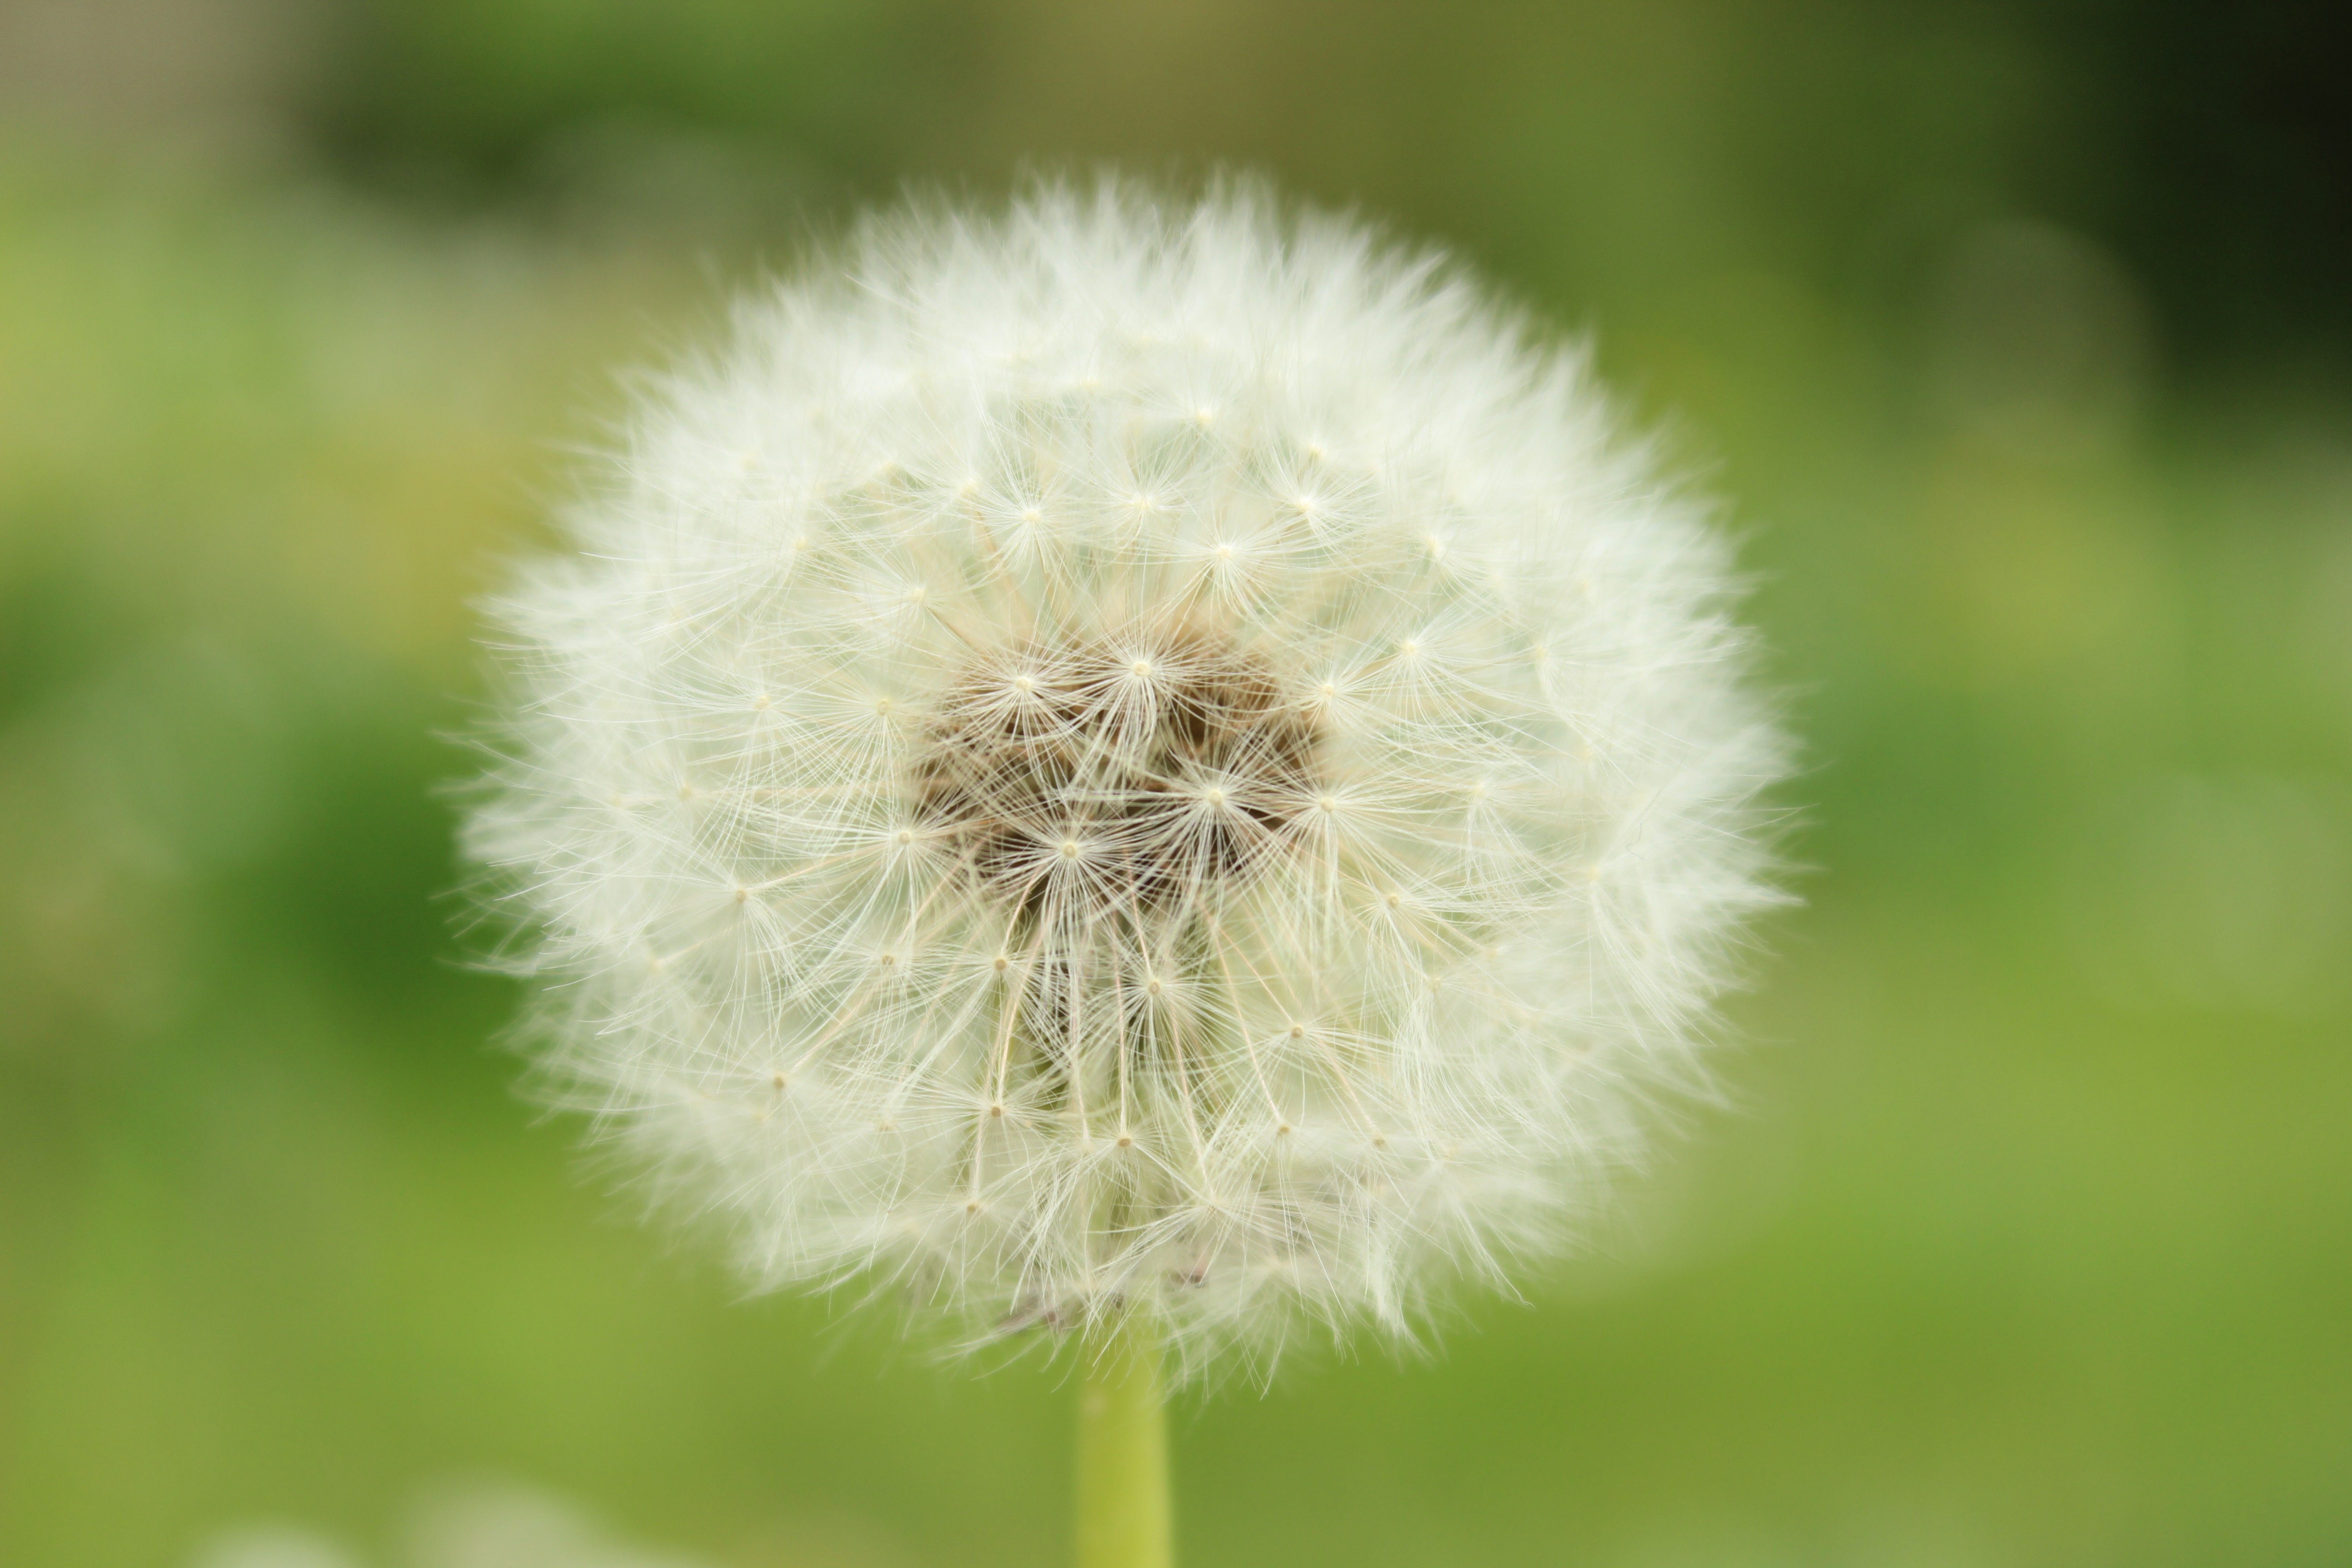
nature, grass, plant, field, photography, meadow, dandelion, flower, petal, green, botany, flora, wildflower, flowers, close up, faded, macro photography, flowering plant, daisy family, plant stem, land plant